Shahidha Bari

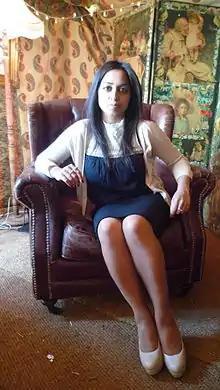
Bari in 2013

Shahidha Bari (born 1980) is a British academic, critic and broadcaster in the fields of literature, philosophy and art. She is a professor at the University of the Arts London based at London College of Fashion. She was a host of the topical arts television programme "Inside Culture" on BBC Two, standing in for Mary Beard. She is currently one of the presenters of the BBC Radio 4 arts and ideas programme "Free Thinking" (previously titled "Night Waves"), and an occasional presenter of BBC Radio 4's "Start the Week" and "Front Row".